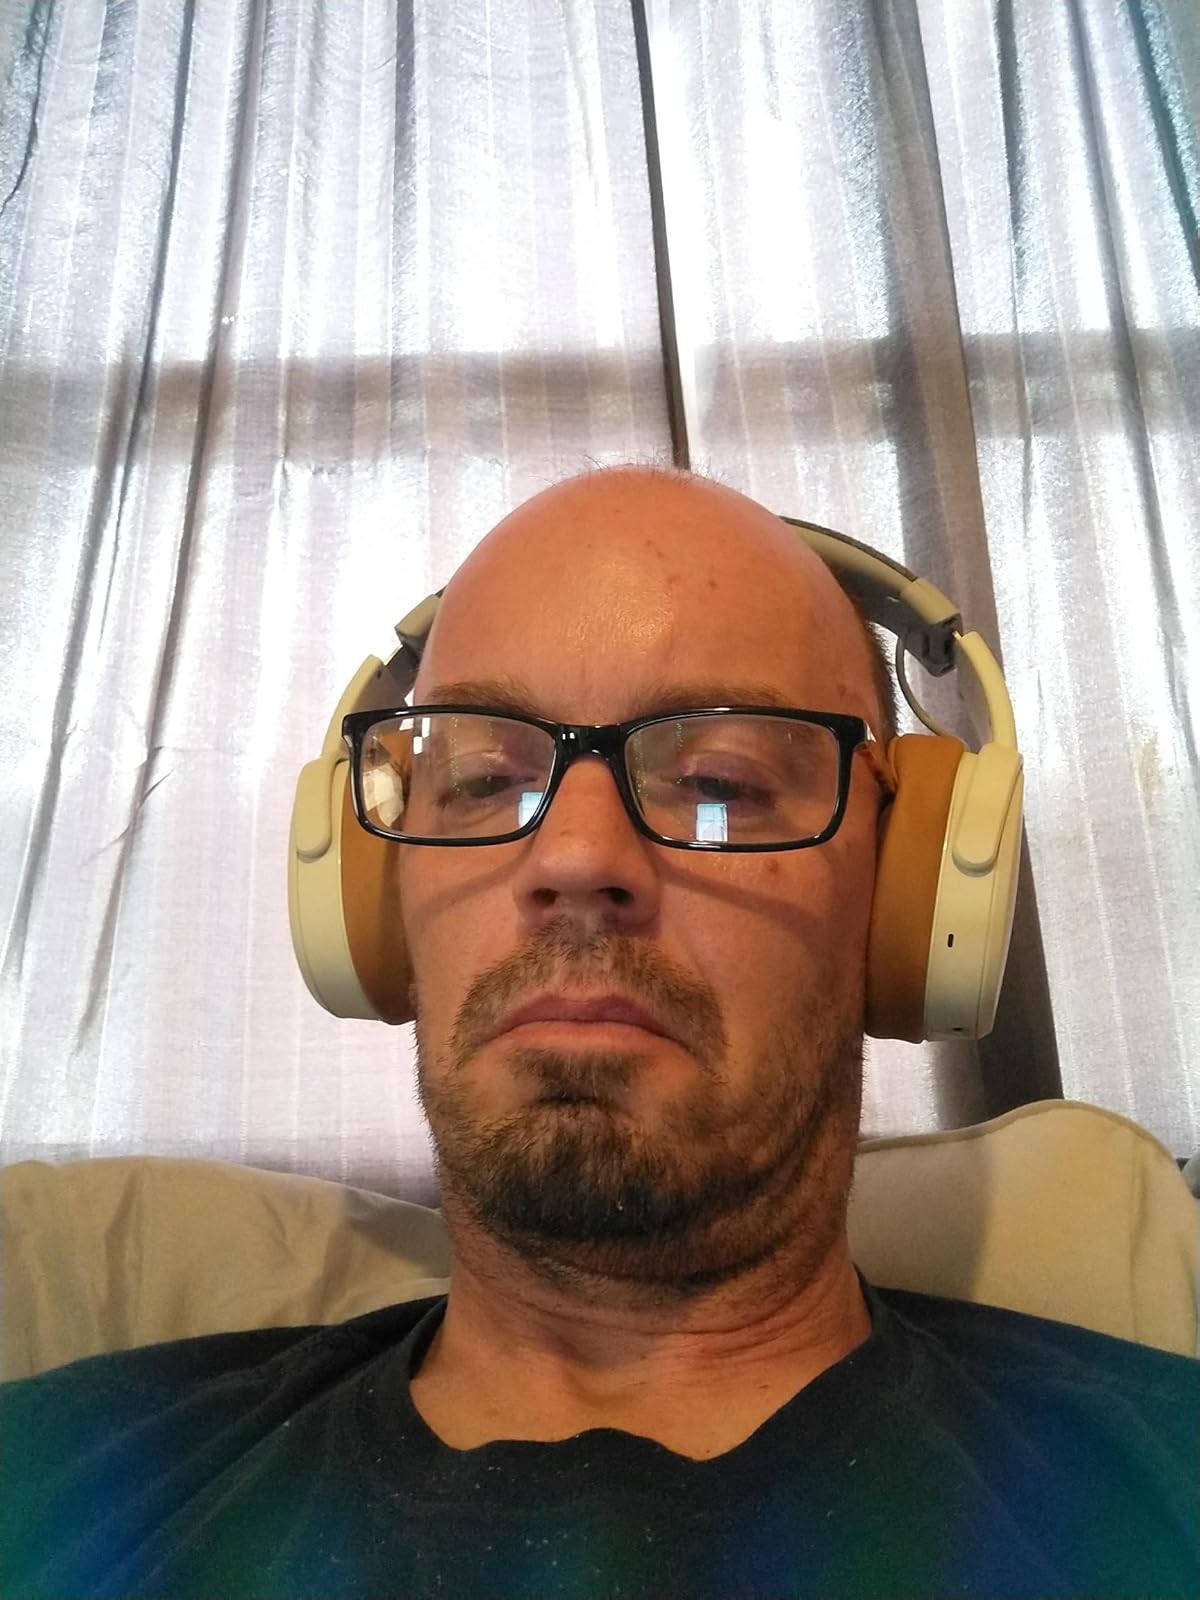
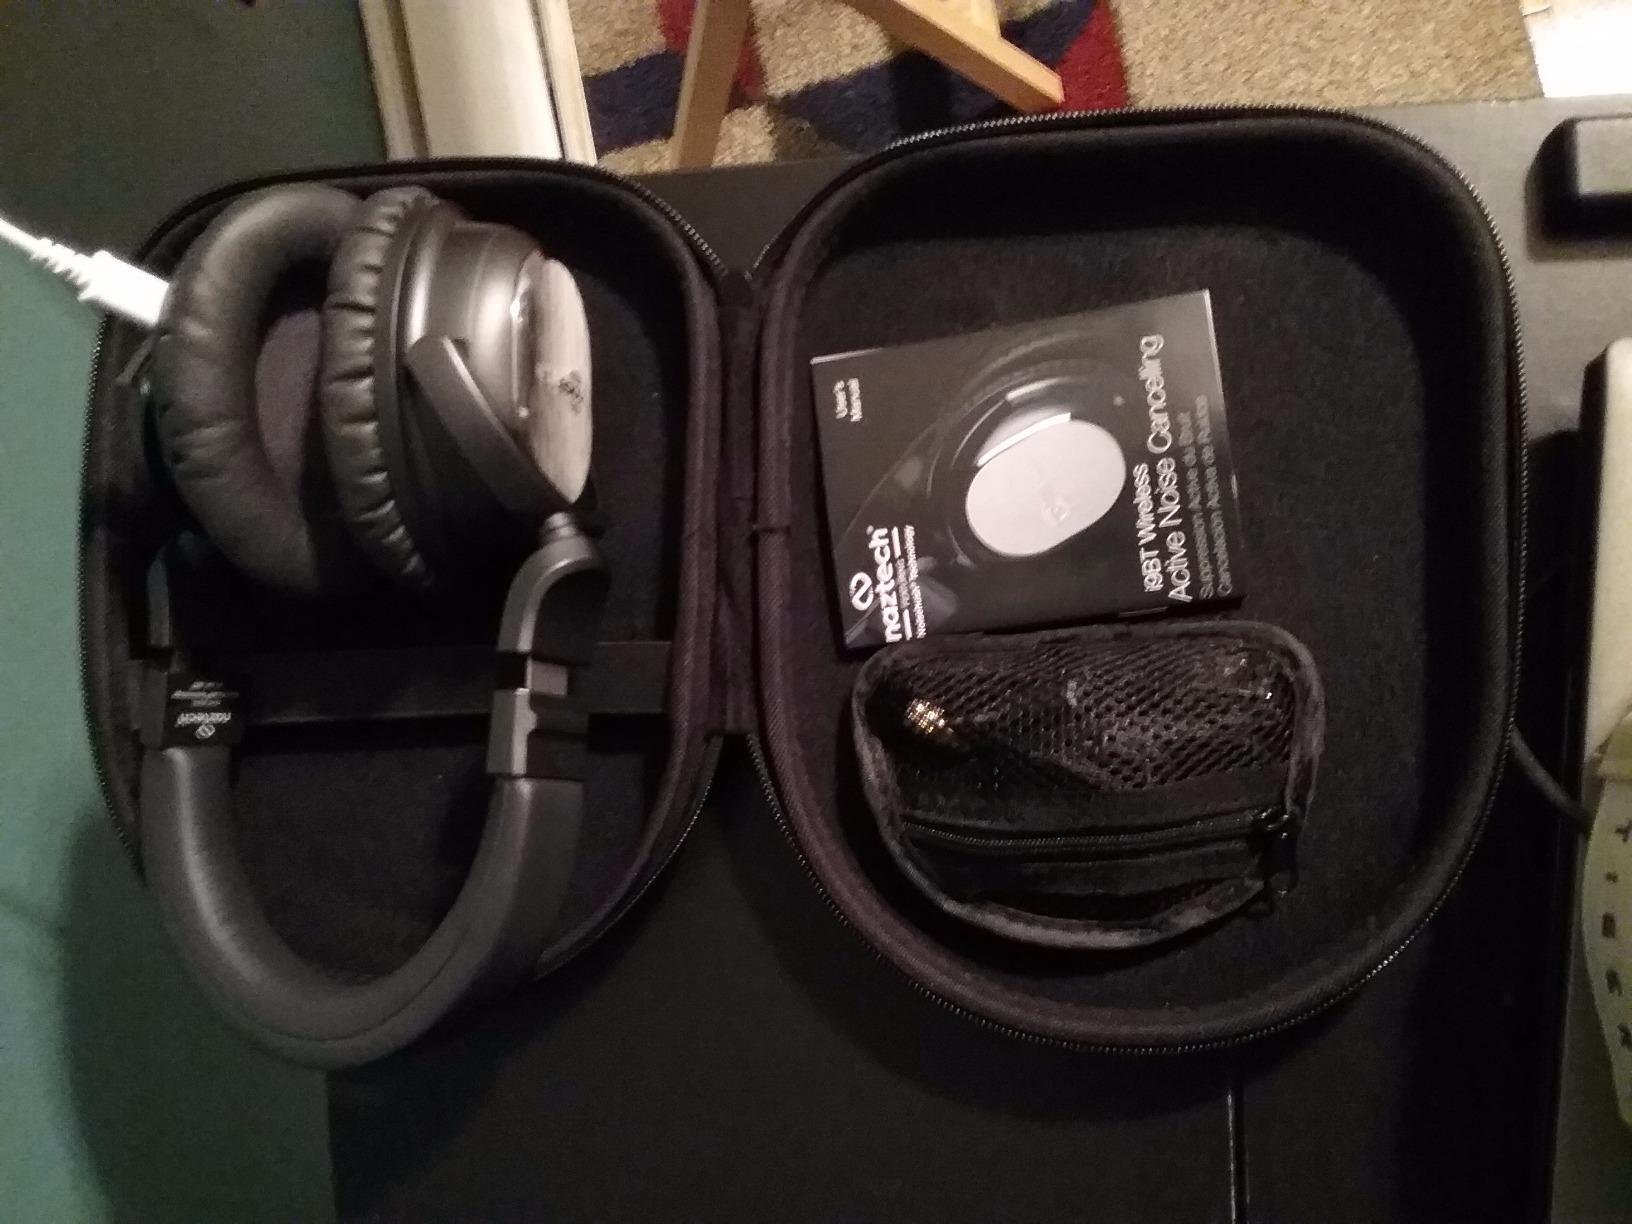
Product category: headphones
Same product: no